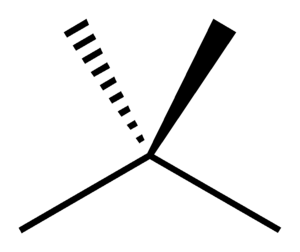
Pentan / Isomerer
Pentan er en organisk kemisk forbindelse, som består af kulstof og brint. Pentan indeholder fem kulstofatomer. Pentan kaldes også n-pentan når alle kulstofatomerne sidder i en lang kæde.